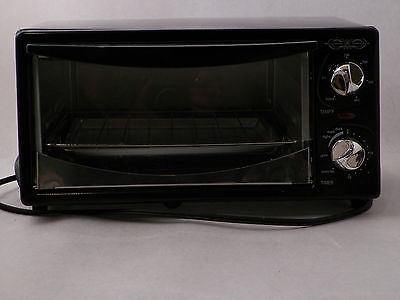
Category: toaster